List of burial places of founders of religious traditions

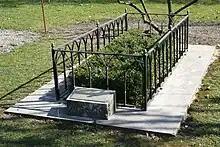
"Traditional" grave of John Calvin in the "Cimetière des Rois" in Geneva (the exact location of his burial is unknown).

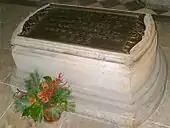
Martin Luther's grave

Upon his death, Martin Luther was buried in All Saints' Church in Wittenberg. This was the formerly Catholic Church to which he nailed his 95 theses. Today, it is a Lutheran church.